Moldavia

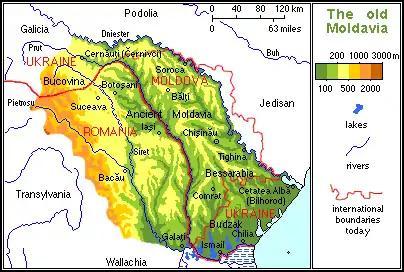
Physical map of Moldavia

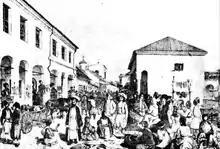
Lithograph of a cosmopolitan fair in Iași c. 1845; two Orthodox Jews are visible to the right

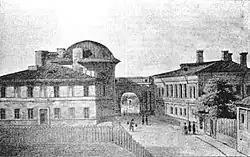
Academia Mihăileană was the first modern institution of higher learning in Moldavia.

Slavery was part of the social order from before the founding of the Principality of Moldavia, until it was abolished in stages during the 1840s and 1850s. Most of the slaves were of Roma (Gypsy) ethnicity. There were also slaves of Tatar ethnicity, probably prisoners captured from the wars with the Nogai and Crimean Tatars. The institution of slavery was first attested in a 1470 Moldavian document, through which Prince Stephen the Great frees Oană, a Tatar slave who had fled to Jagiellon Poland.